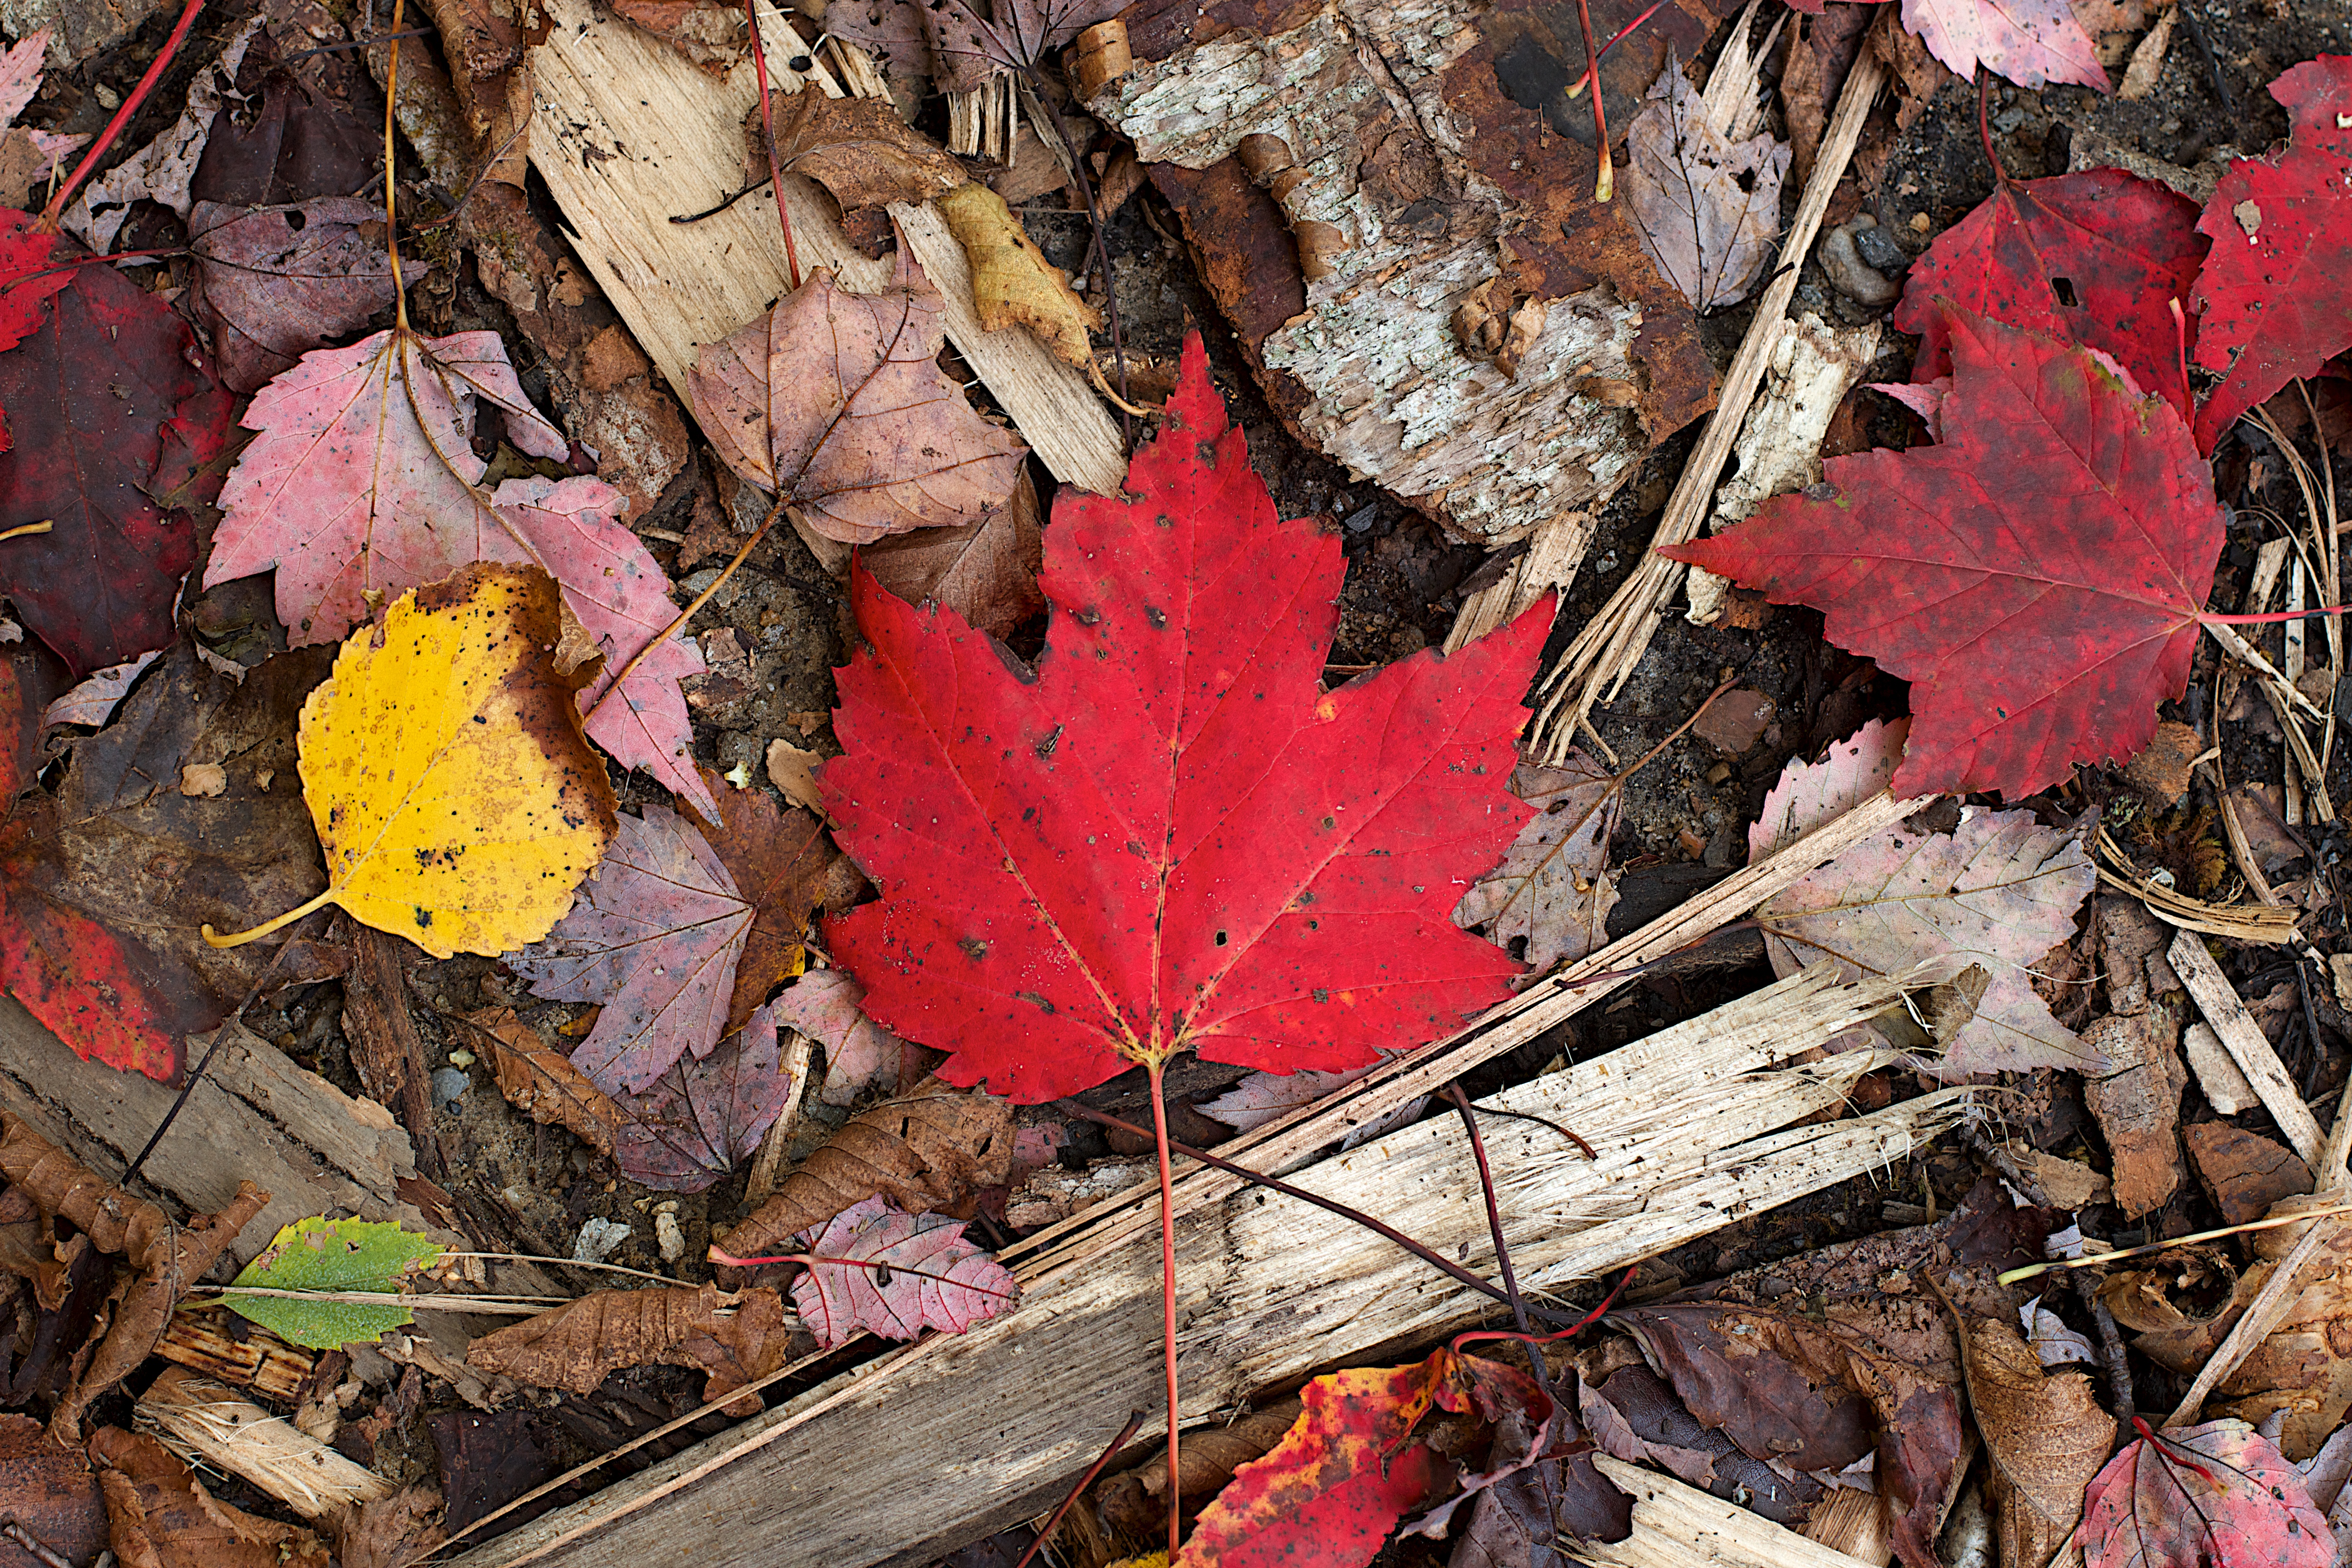
tree, nature, plant, leaf, flower, spring, red, autumn, soil, botany, flora, season, maple leaf, woodland, 2015365, woody plant, land plant